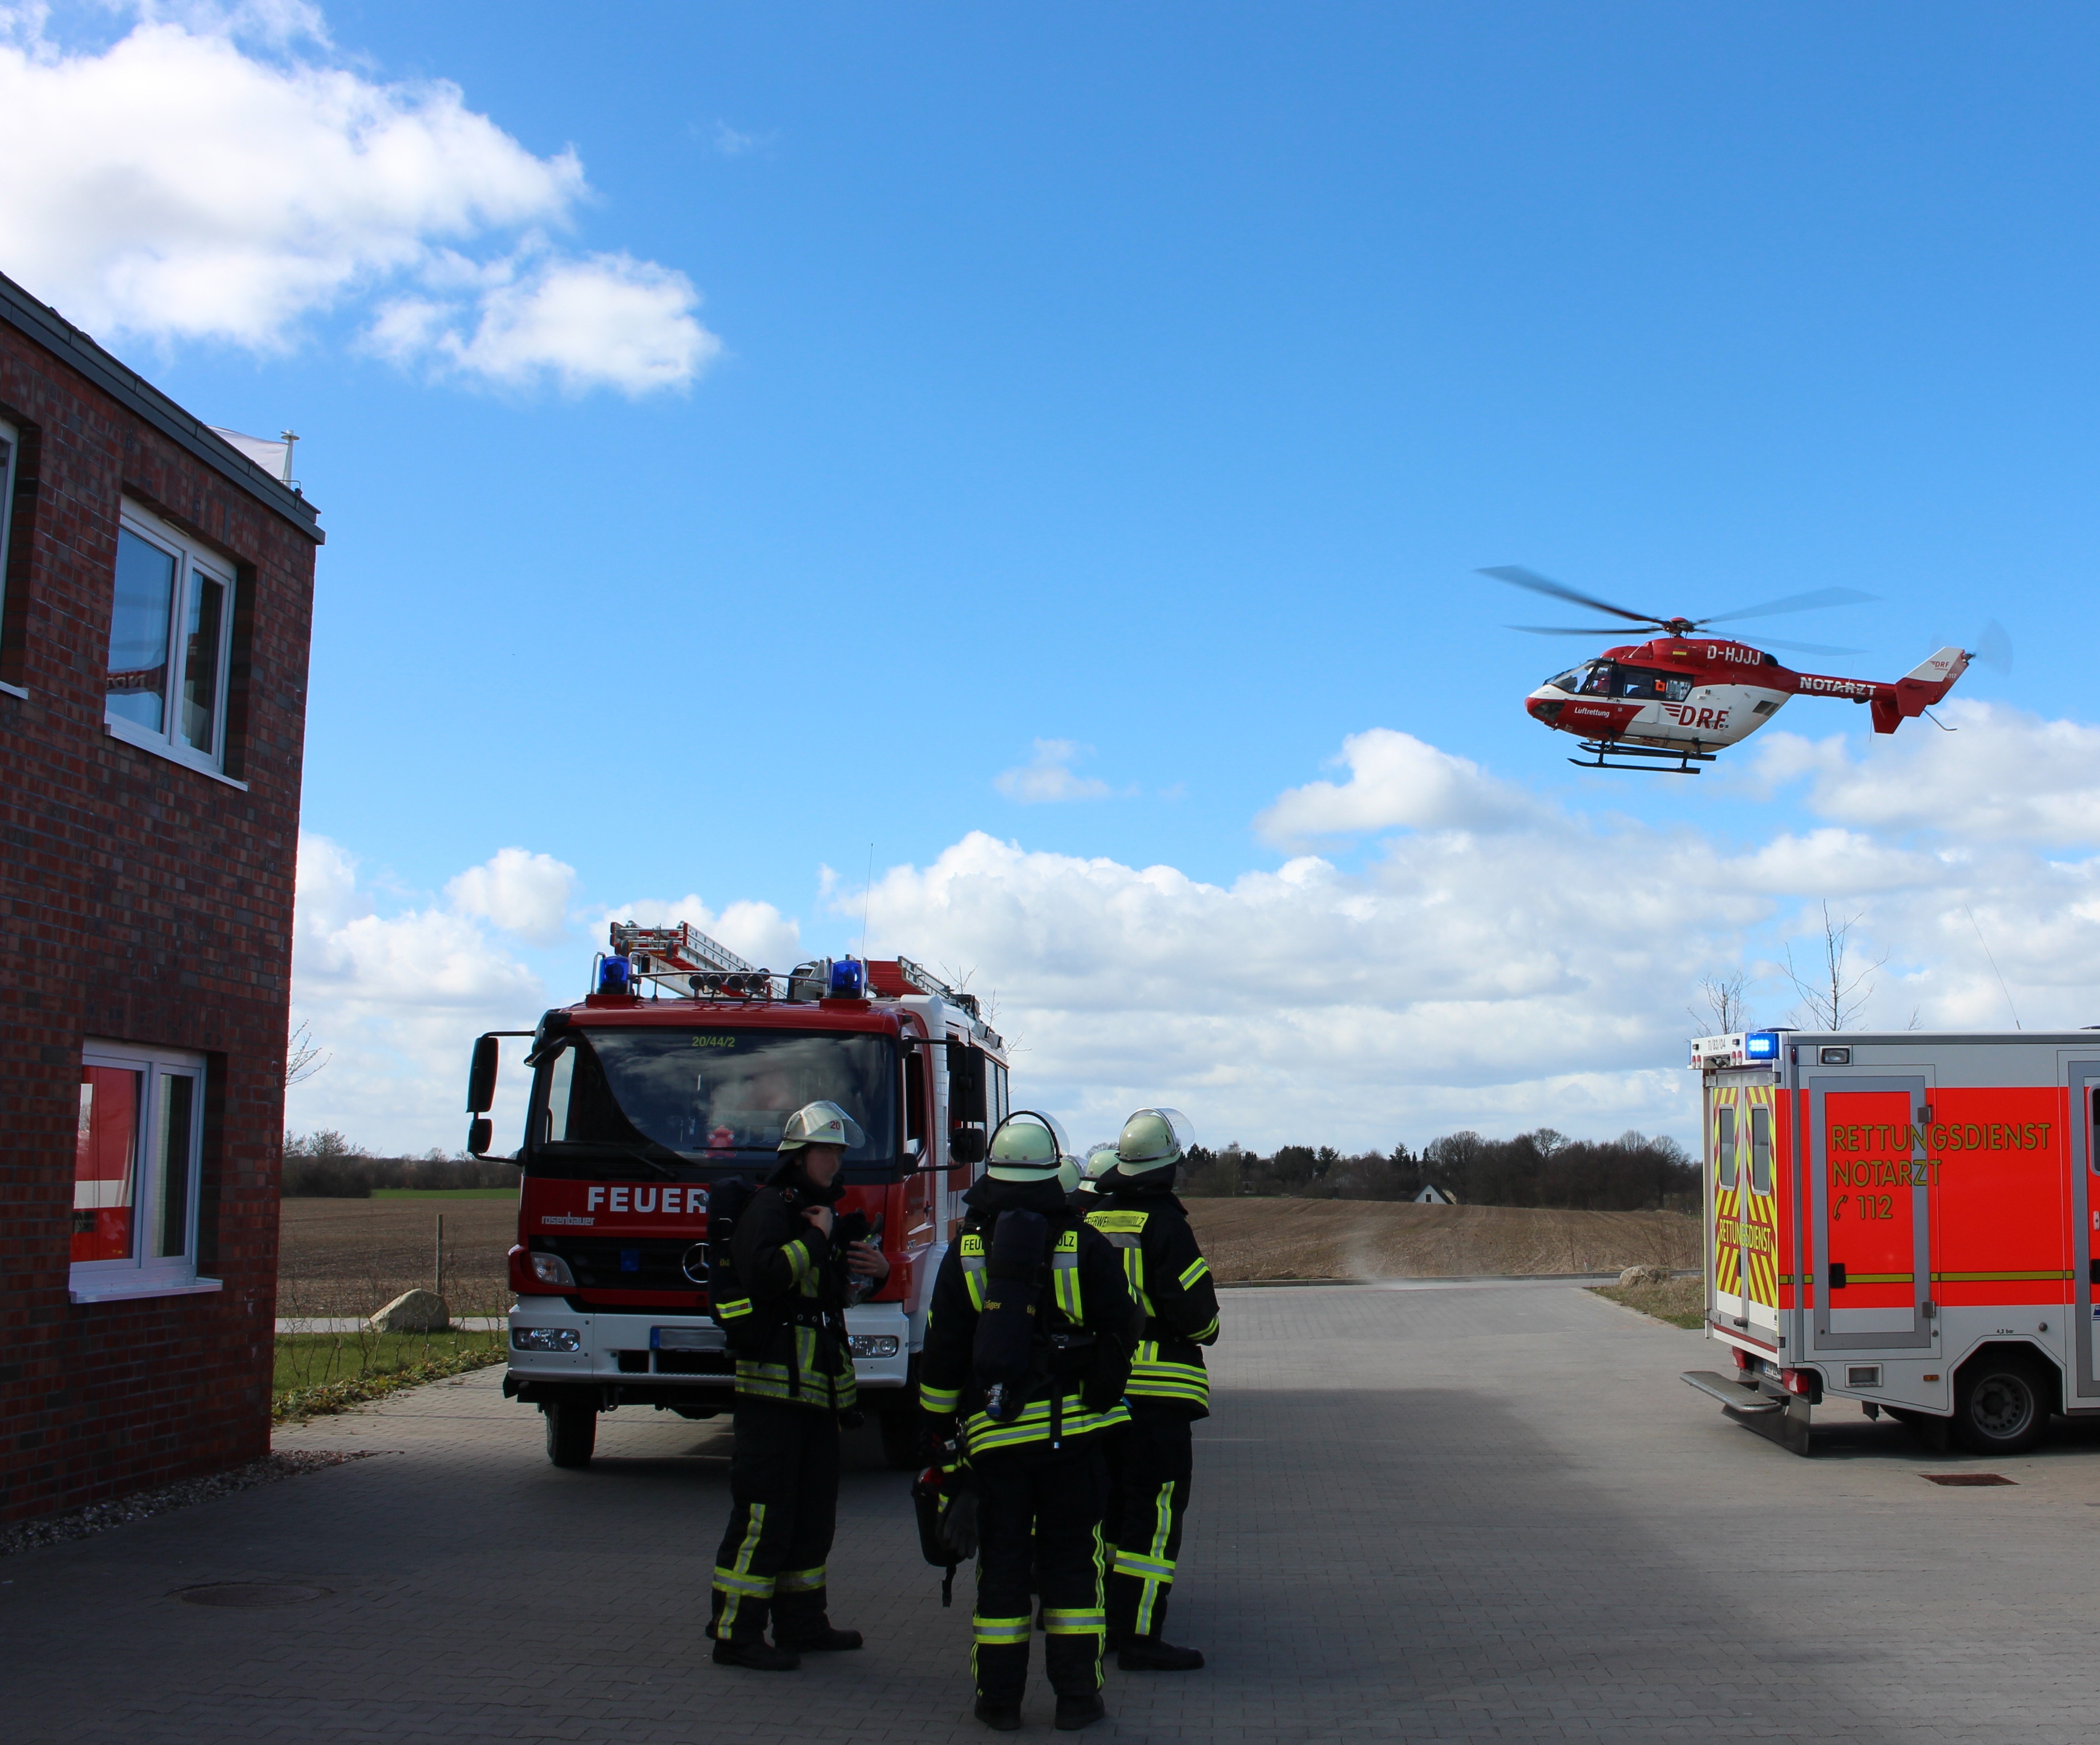
sky, fly, aircraft, transport, vehicle, aviation, fire, blue, helicopter, fire truck, emergency service, clouds, fire department, arrival, landing, respiratory protection, rescue, rescue helicopter, doctor on call, air rescue, emergency medical services